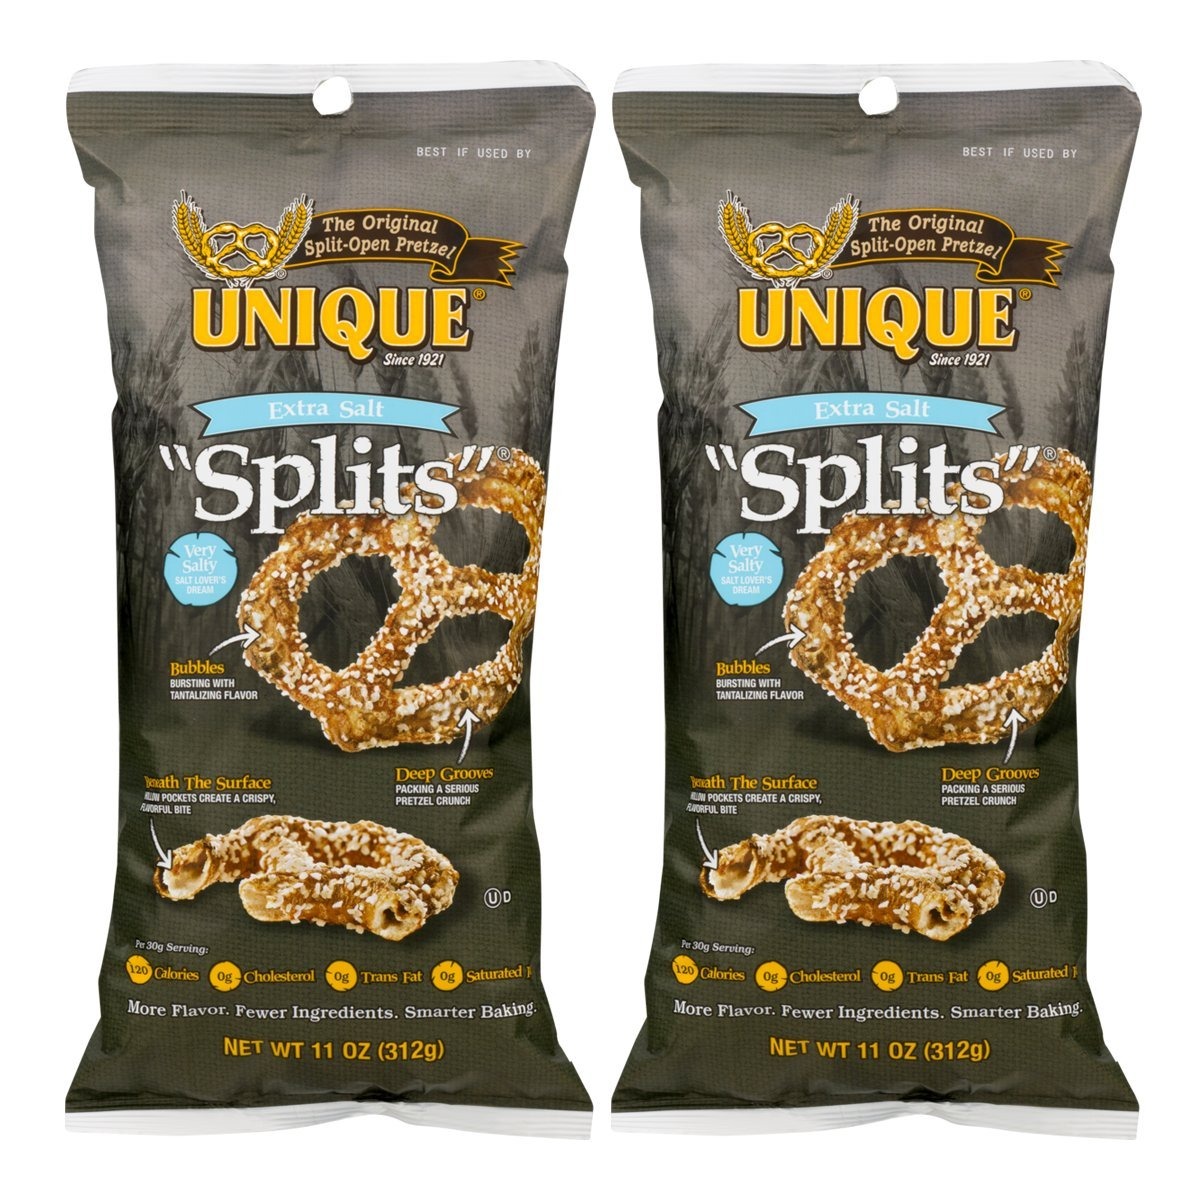
Item Name: Unique Extra Salt Pretzel Splits, 11 Oz (Pack of 2)
Value: 22.0
Unit: Ounce

Price: 10.695